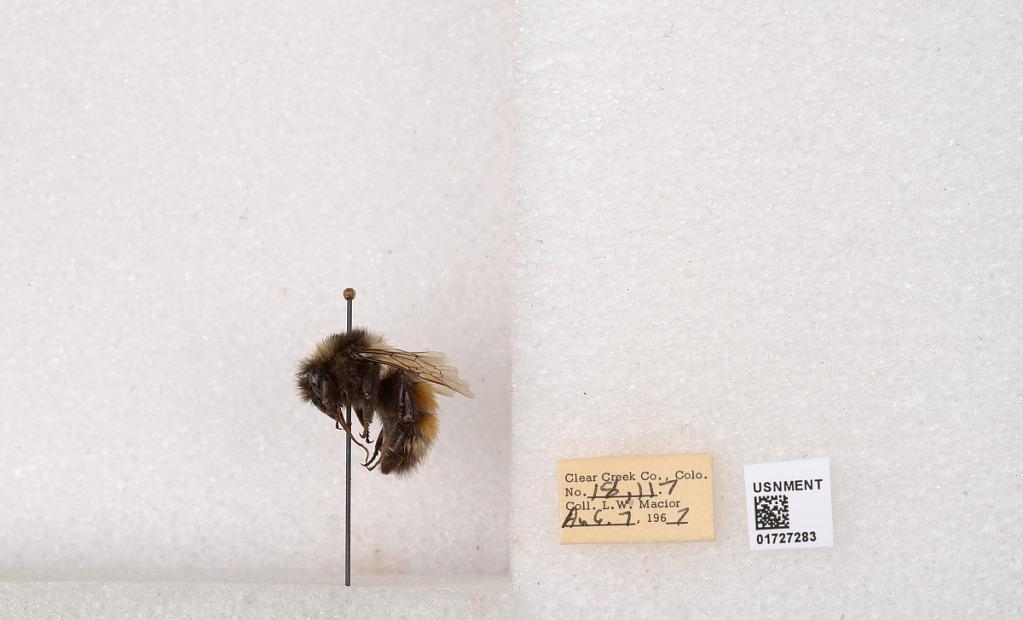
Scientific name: Bombus (Pyrobombus) sylvicola Kirby
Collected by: L. Macior
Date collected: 1967-8-7
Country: United States
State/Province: Colorado
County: Clear Creek
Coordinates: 39.6891, -105.644